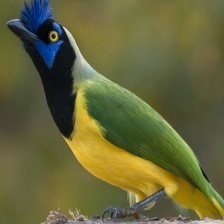
Species: GREEN JAY
Scientific name: CYANOCORAX YNCAS
ImageNet parent category: jay